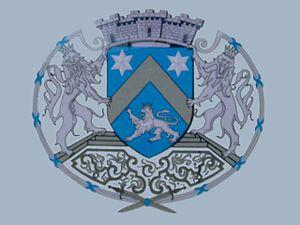
Blason de Champs-sur-Marne
Champs-sur-Marne est une commune française de la province historique de la Brie, située dans le département de Seine-et-Marne en région Île-de-France. Elle se trouve à l'ouest du département de Seine-et-Marne et est contiguë à celui de Seine-Saint-Denis, à une vingtaine de kilomètres à l'est de Paris. Elle fait partie de l'agglomération parisienne.